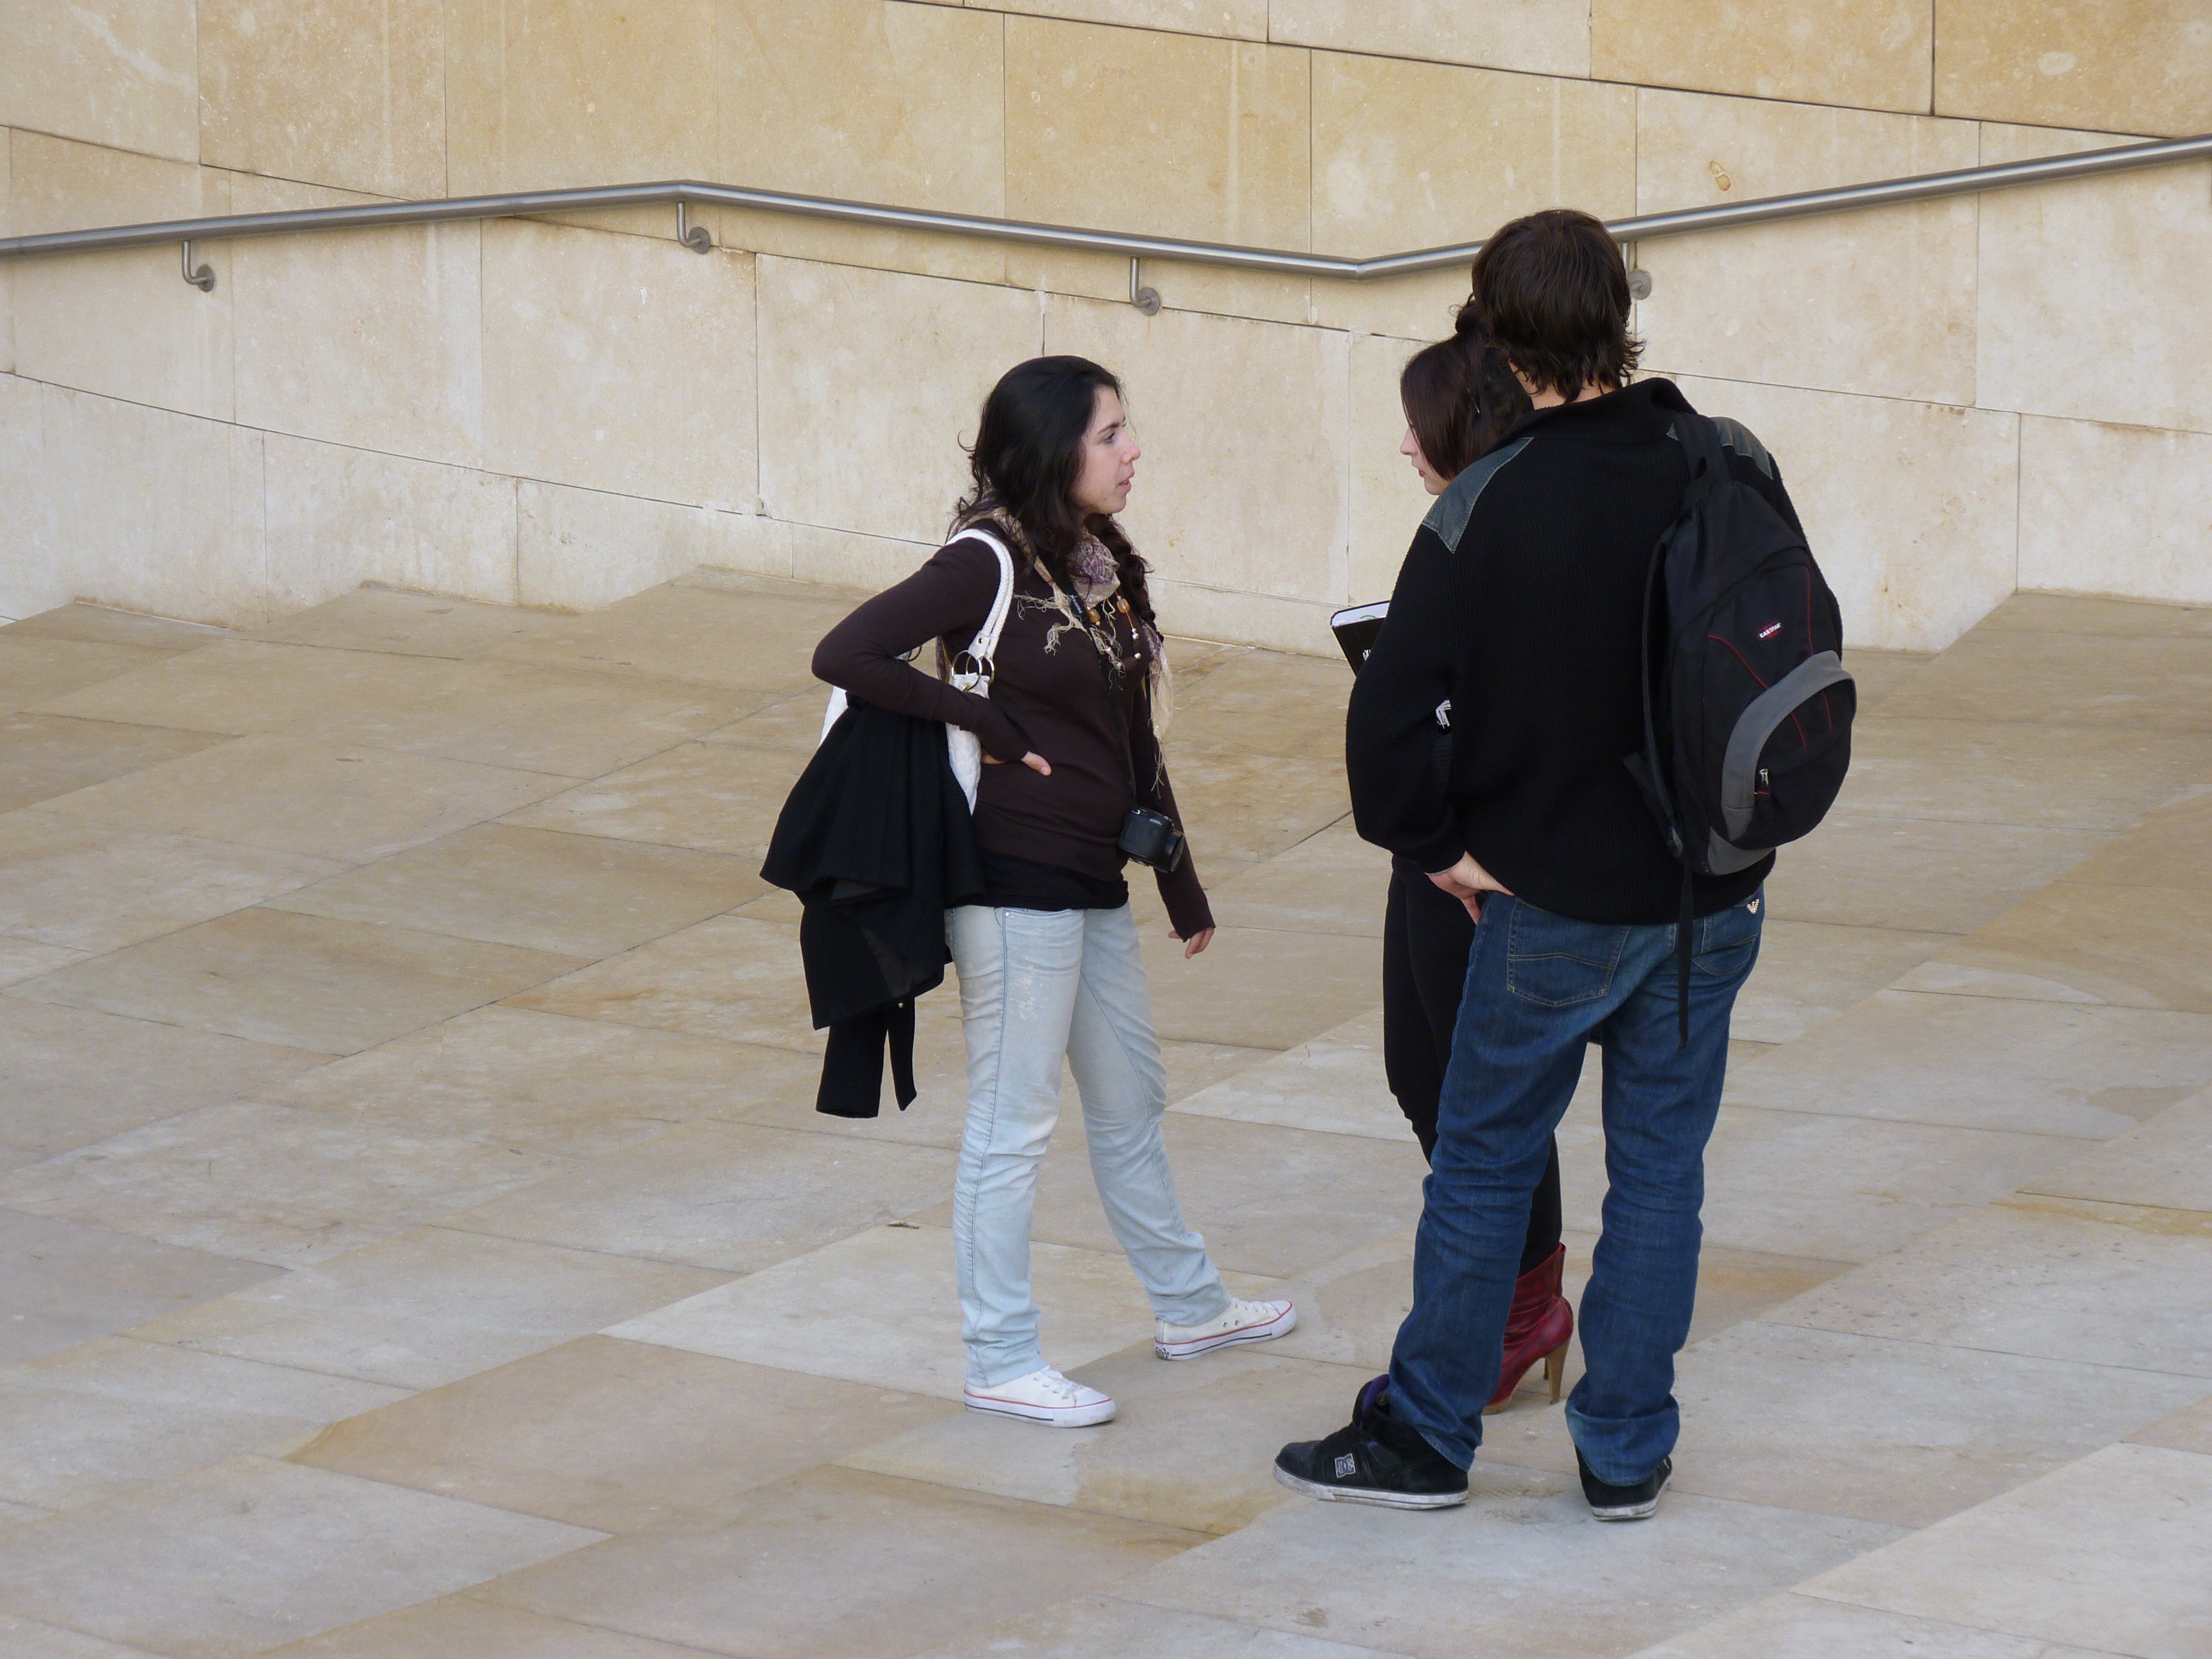
students, photograph, image, people talking